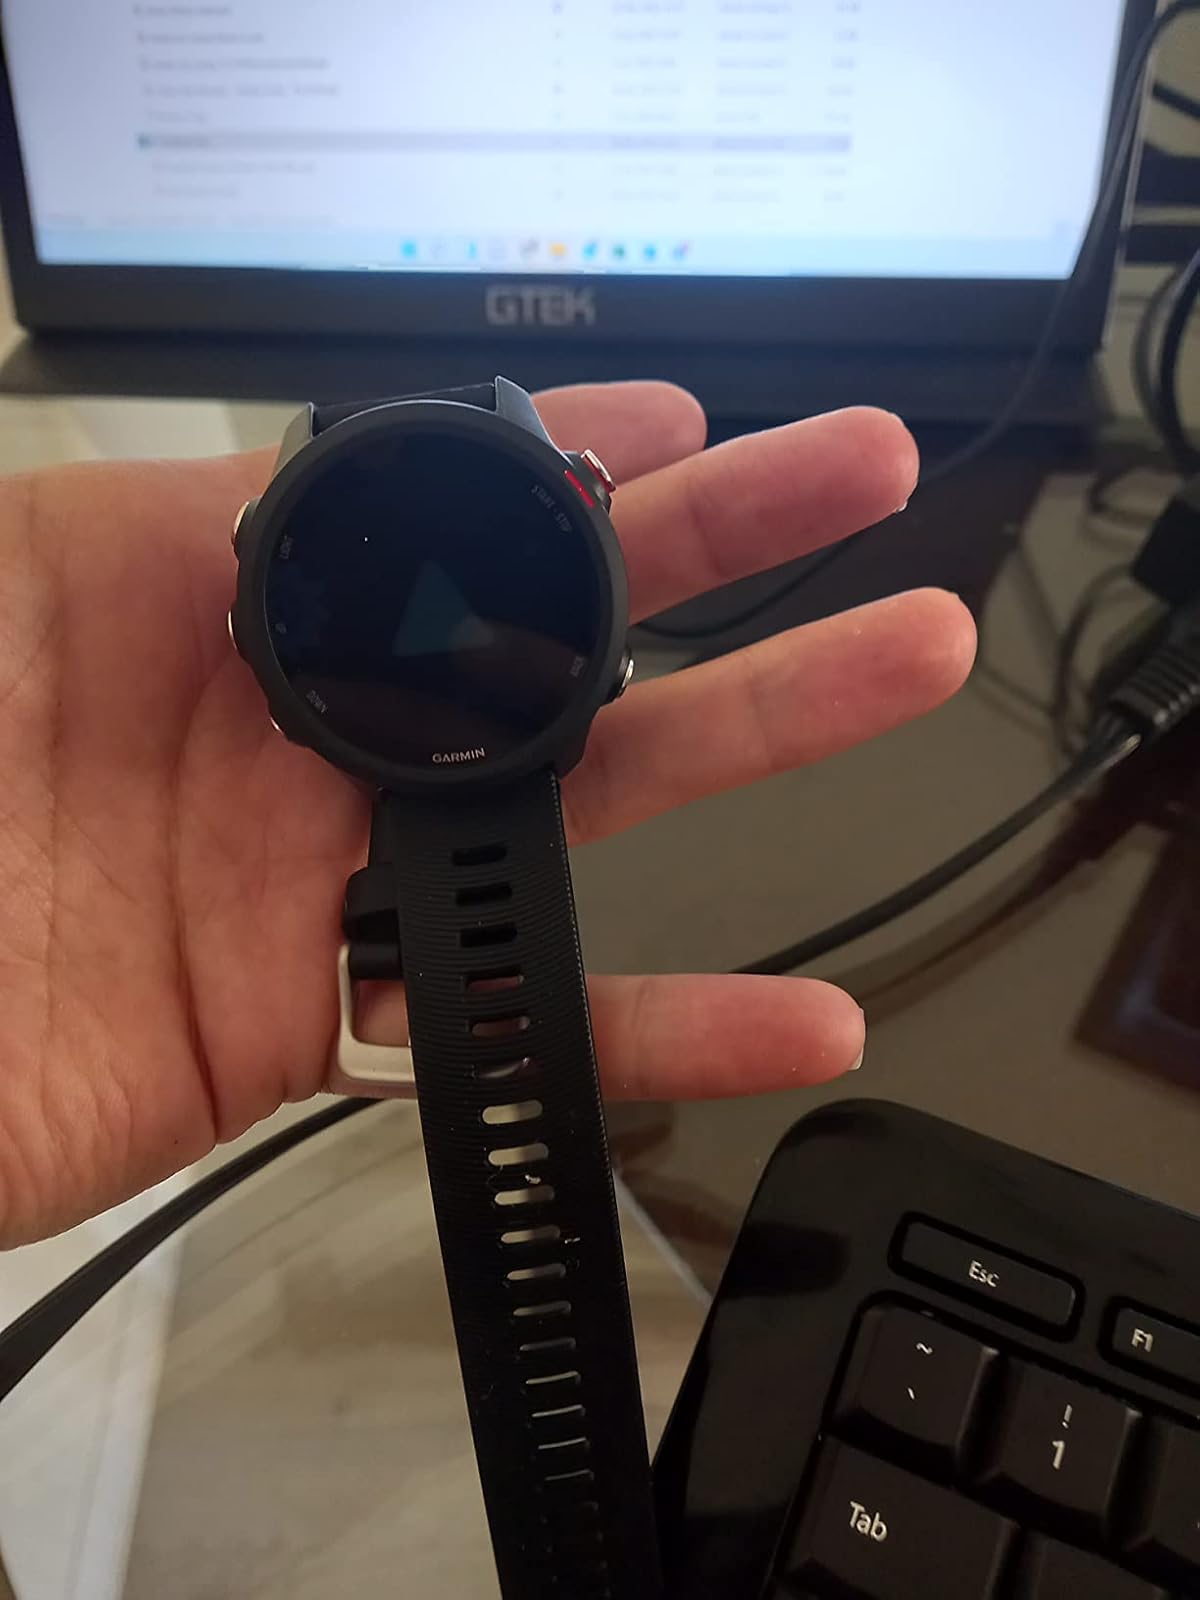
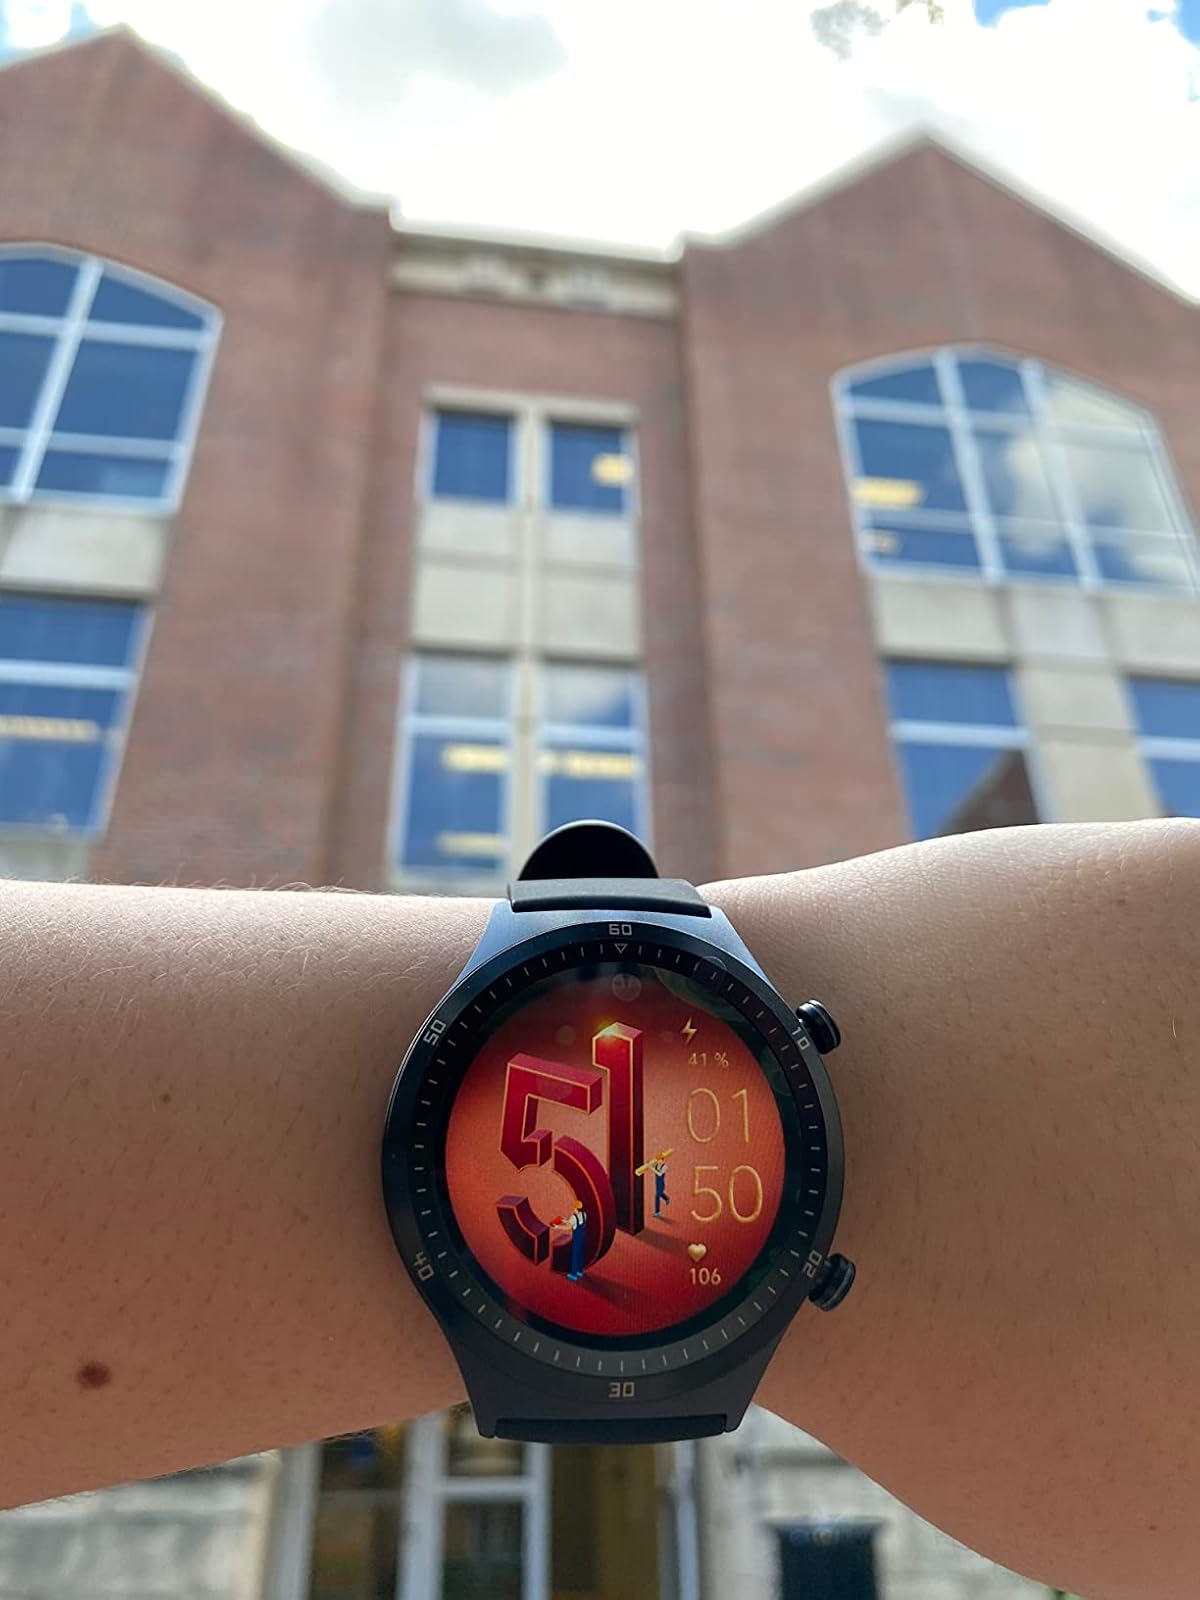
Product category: smartwatch
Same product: no